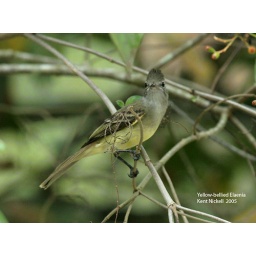
This is another bird that stopped by the small tree with waterfall near the veranda of Chan Chich lodge